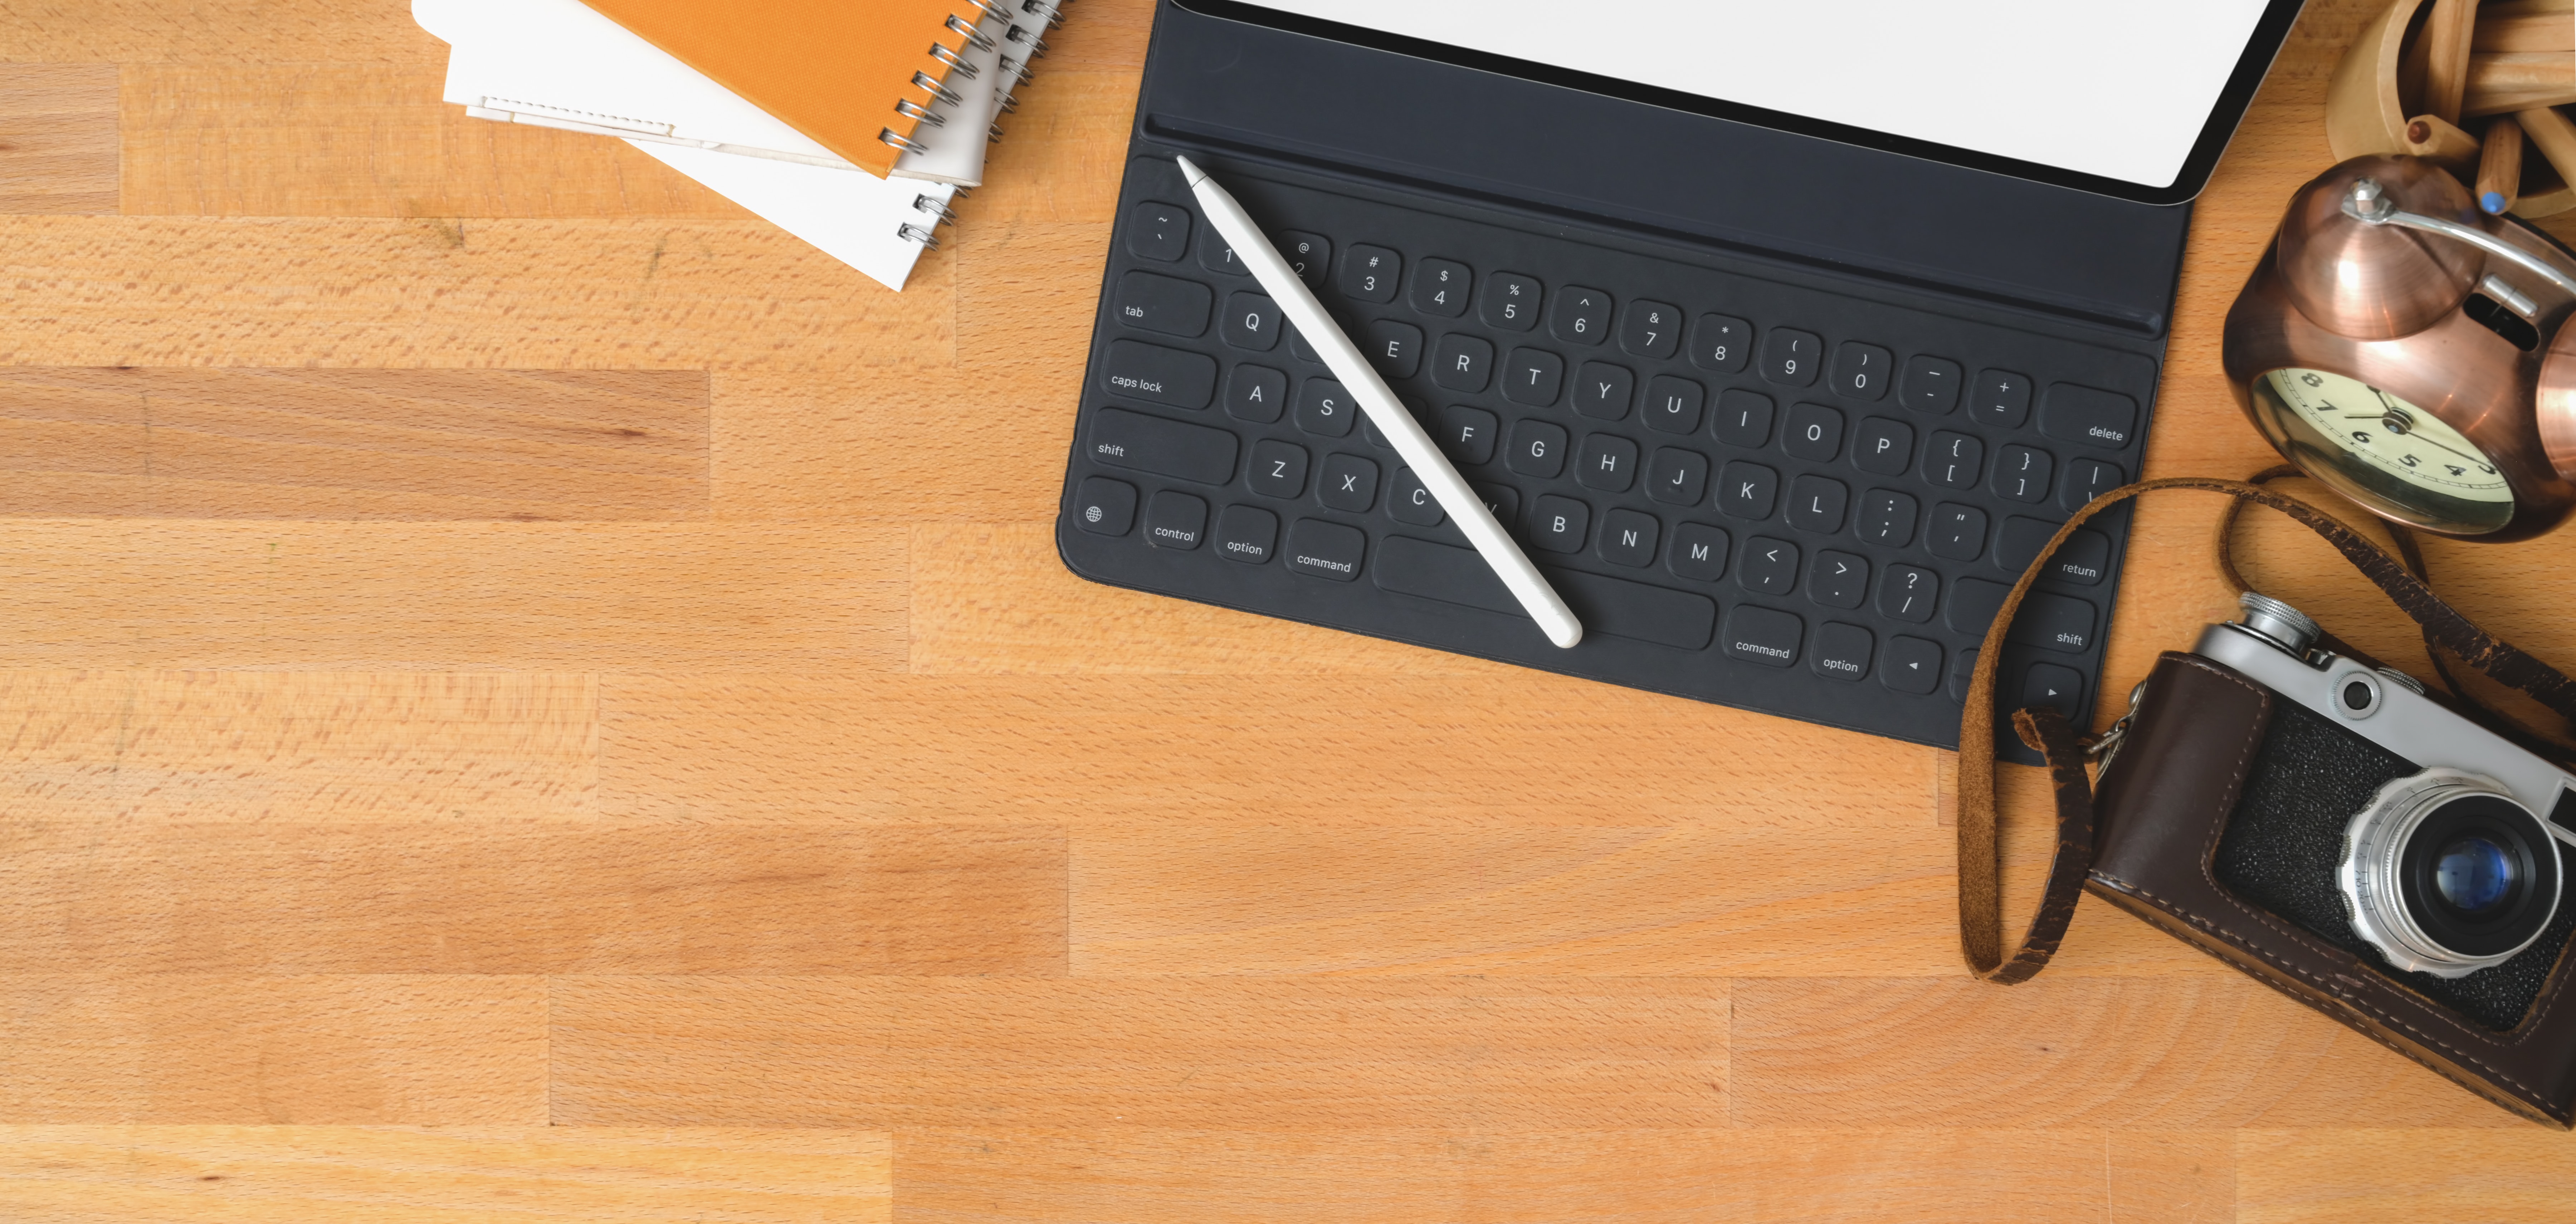
mac, laptop, computer keyboard, desk, netbook, space bar, technology, electronic device, floor, personal computer, gadget, input device, flooring, computer, furniture, office equipment, touchpad